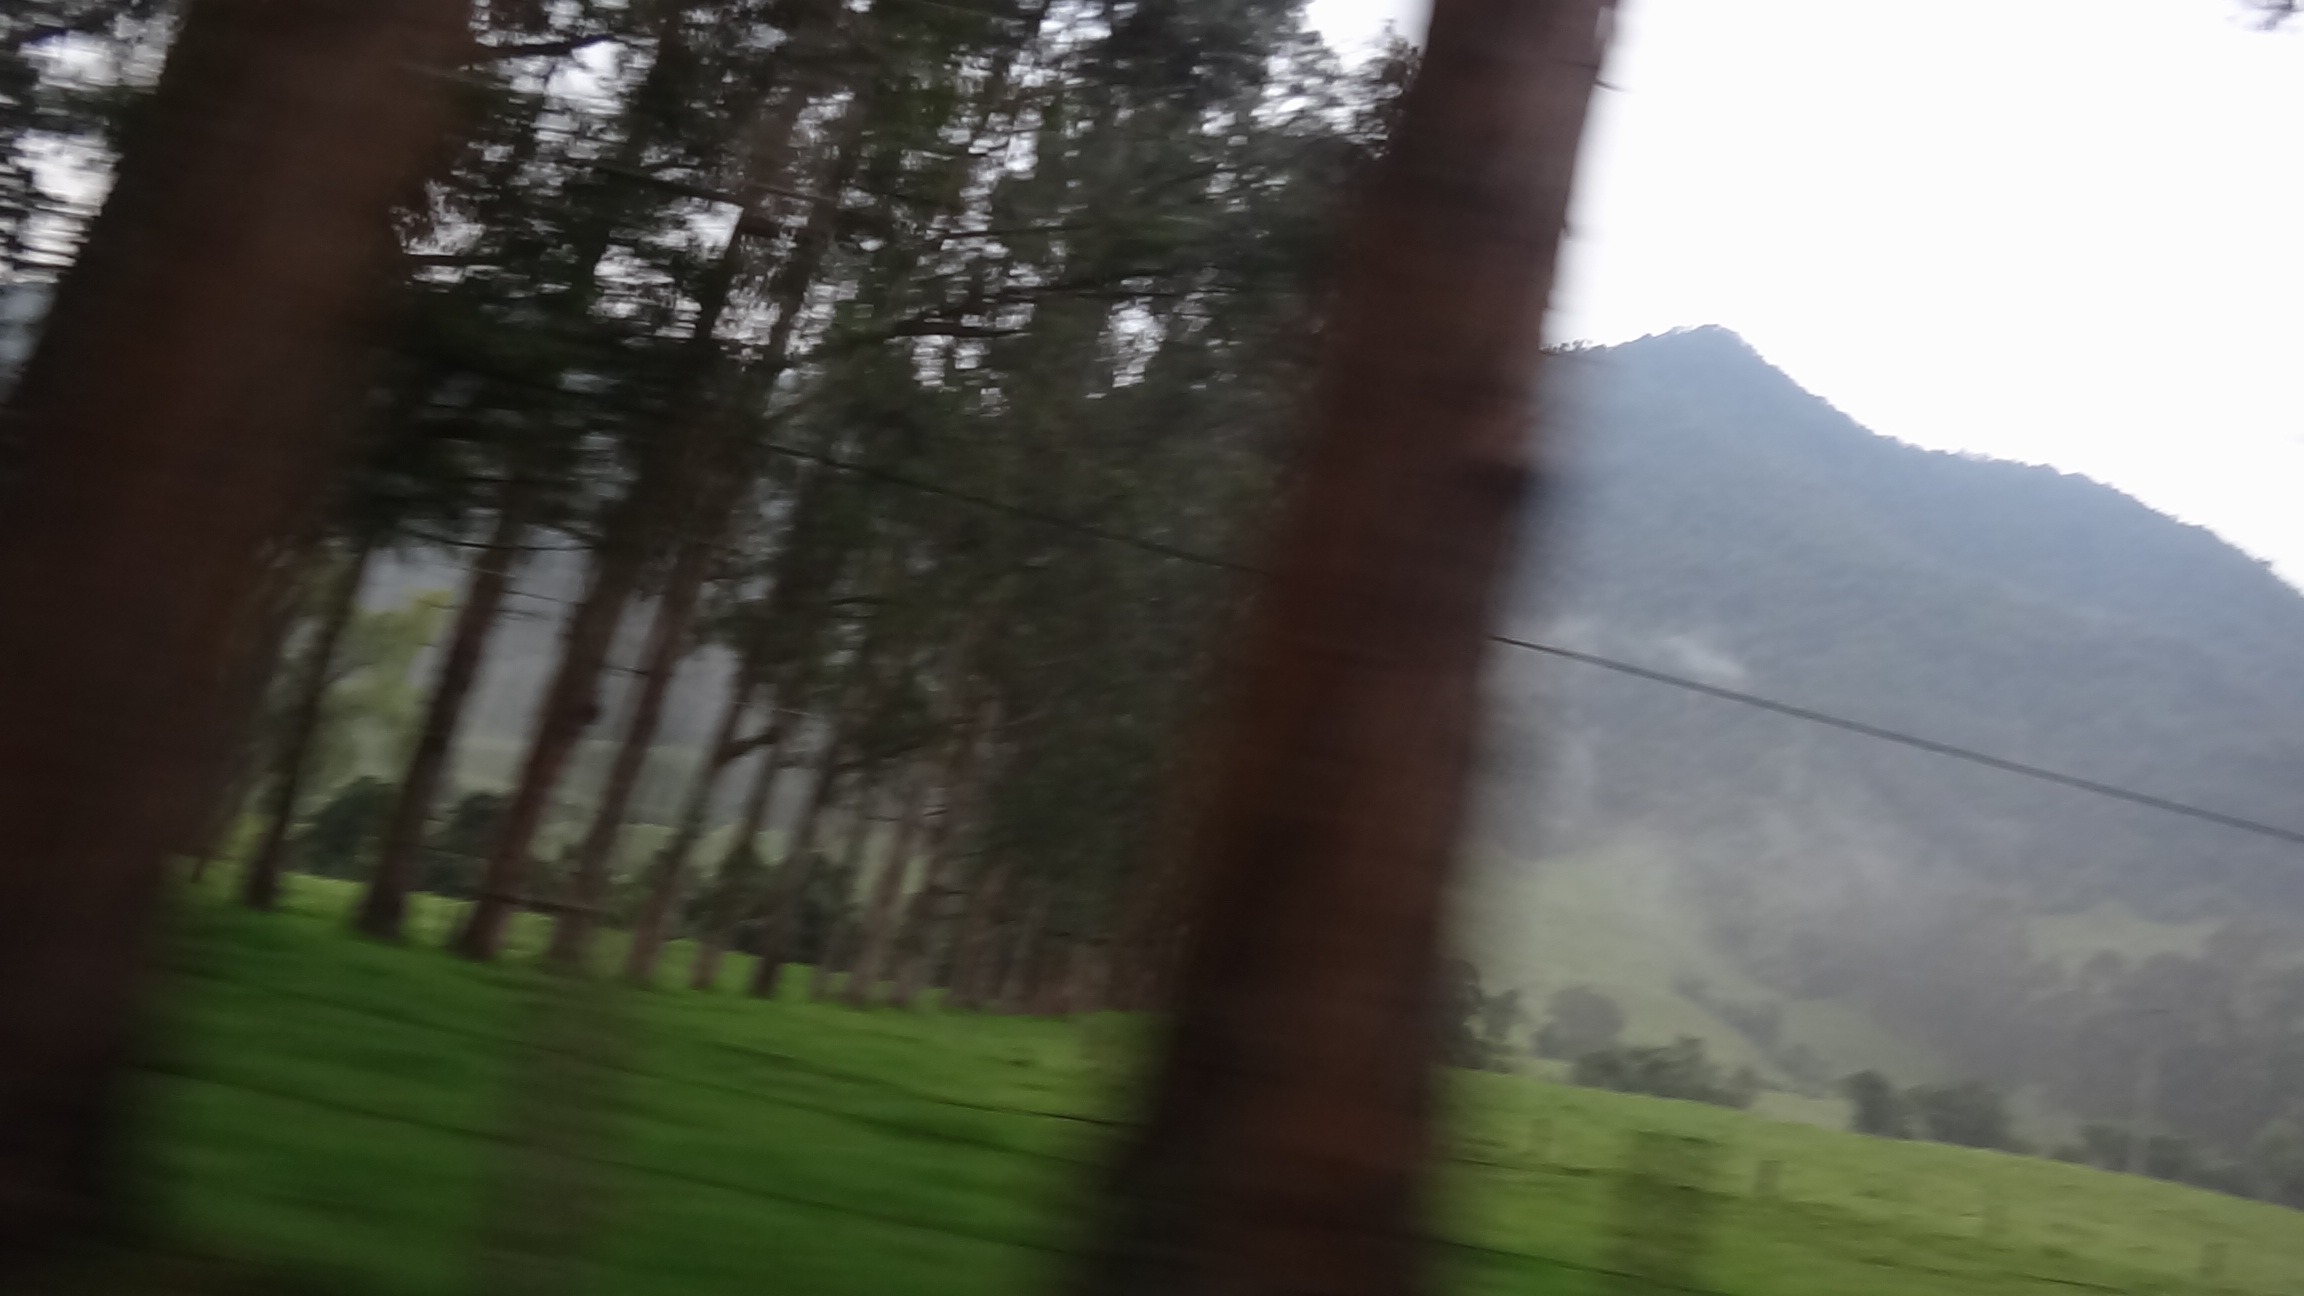
tree, nature, forest, branch, mist, sunlight, morning, leaf, lake, green, route, woodland, habitat, ecosystem, natural environment, atmospheric phenomenon, woody plant, forest route